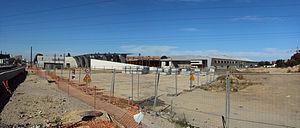
Les travaux du T7 au Nord de Belle épine. Vue des futurs atelier d'entretien
La ligne 7 du tramway d'Île-de-France, plus souvent simplement nommée T7, est une ligne exploitée par la Régie autonome des transports parisiens qui a été mise en service le 16 novembre 2013.